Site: brandenburg
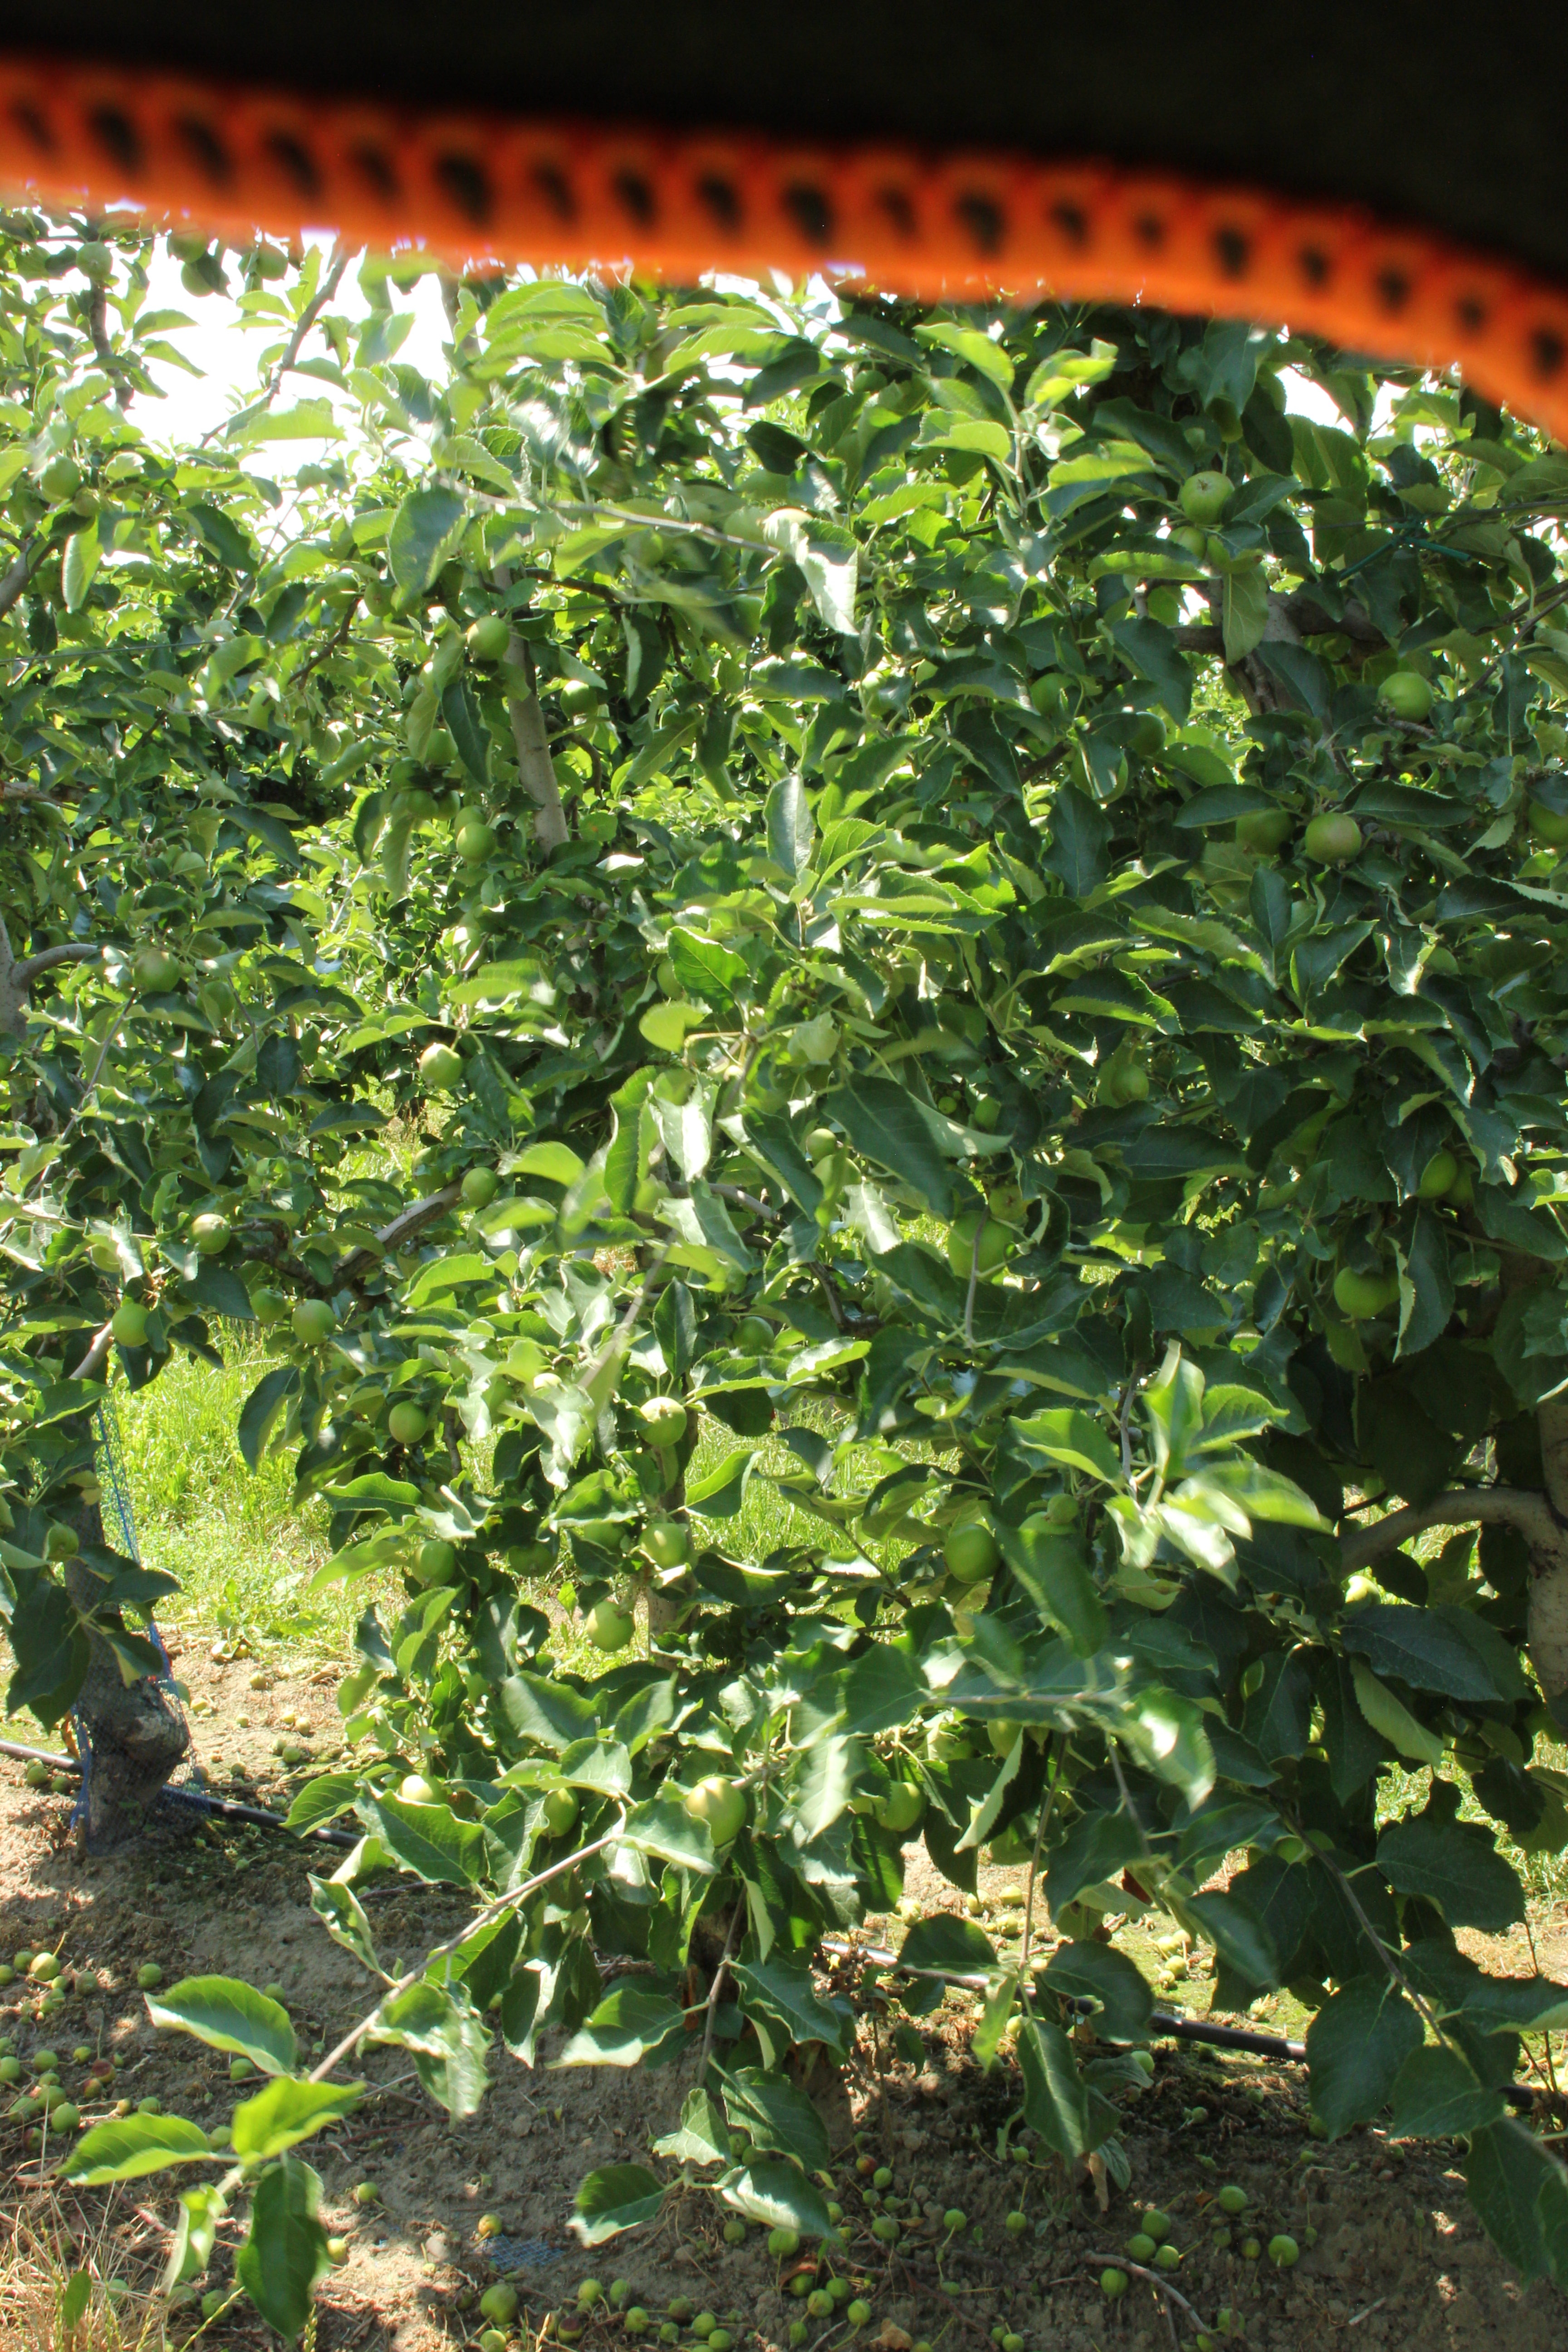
Growth stage (BBCH 74): Development of fruit